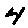
Label: 4